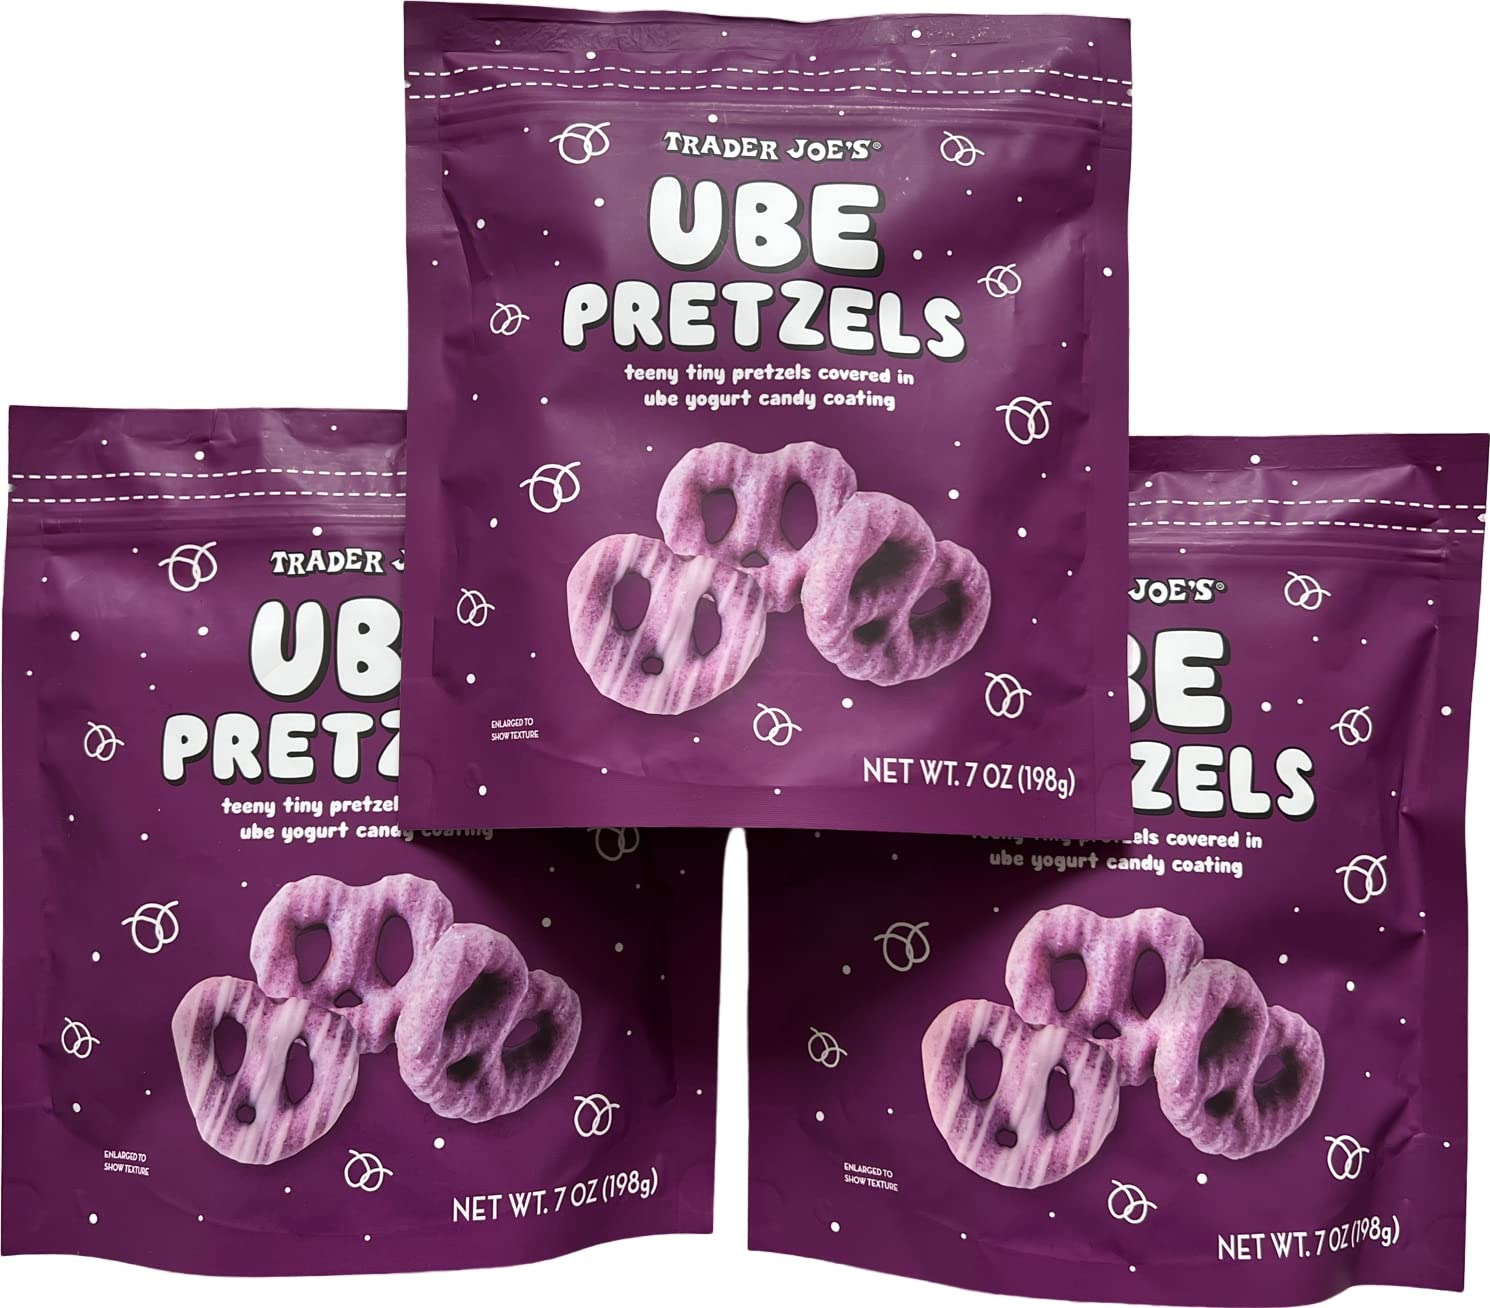
Item Name: Trader Joe's Ube Pretzels (Pack of 3, 7 Ounce (Pack of 3)
Product Description: 3 Packs Trader Joe's UBE Pretzels 7 oz Each Pack, Total 21 oz Teeny Tiny Pretzels Covered in UBE Yogurt Candy Coating Pack o 3 (7 oz each pack)
Value: 21.0
Unit: Ounce

Price: 19.99